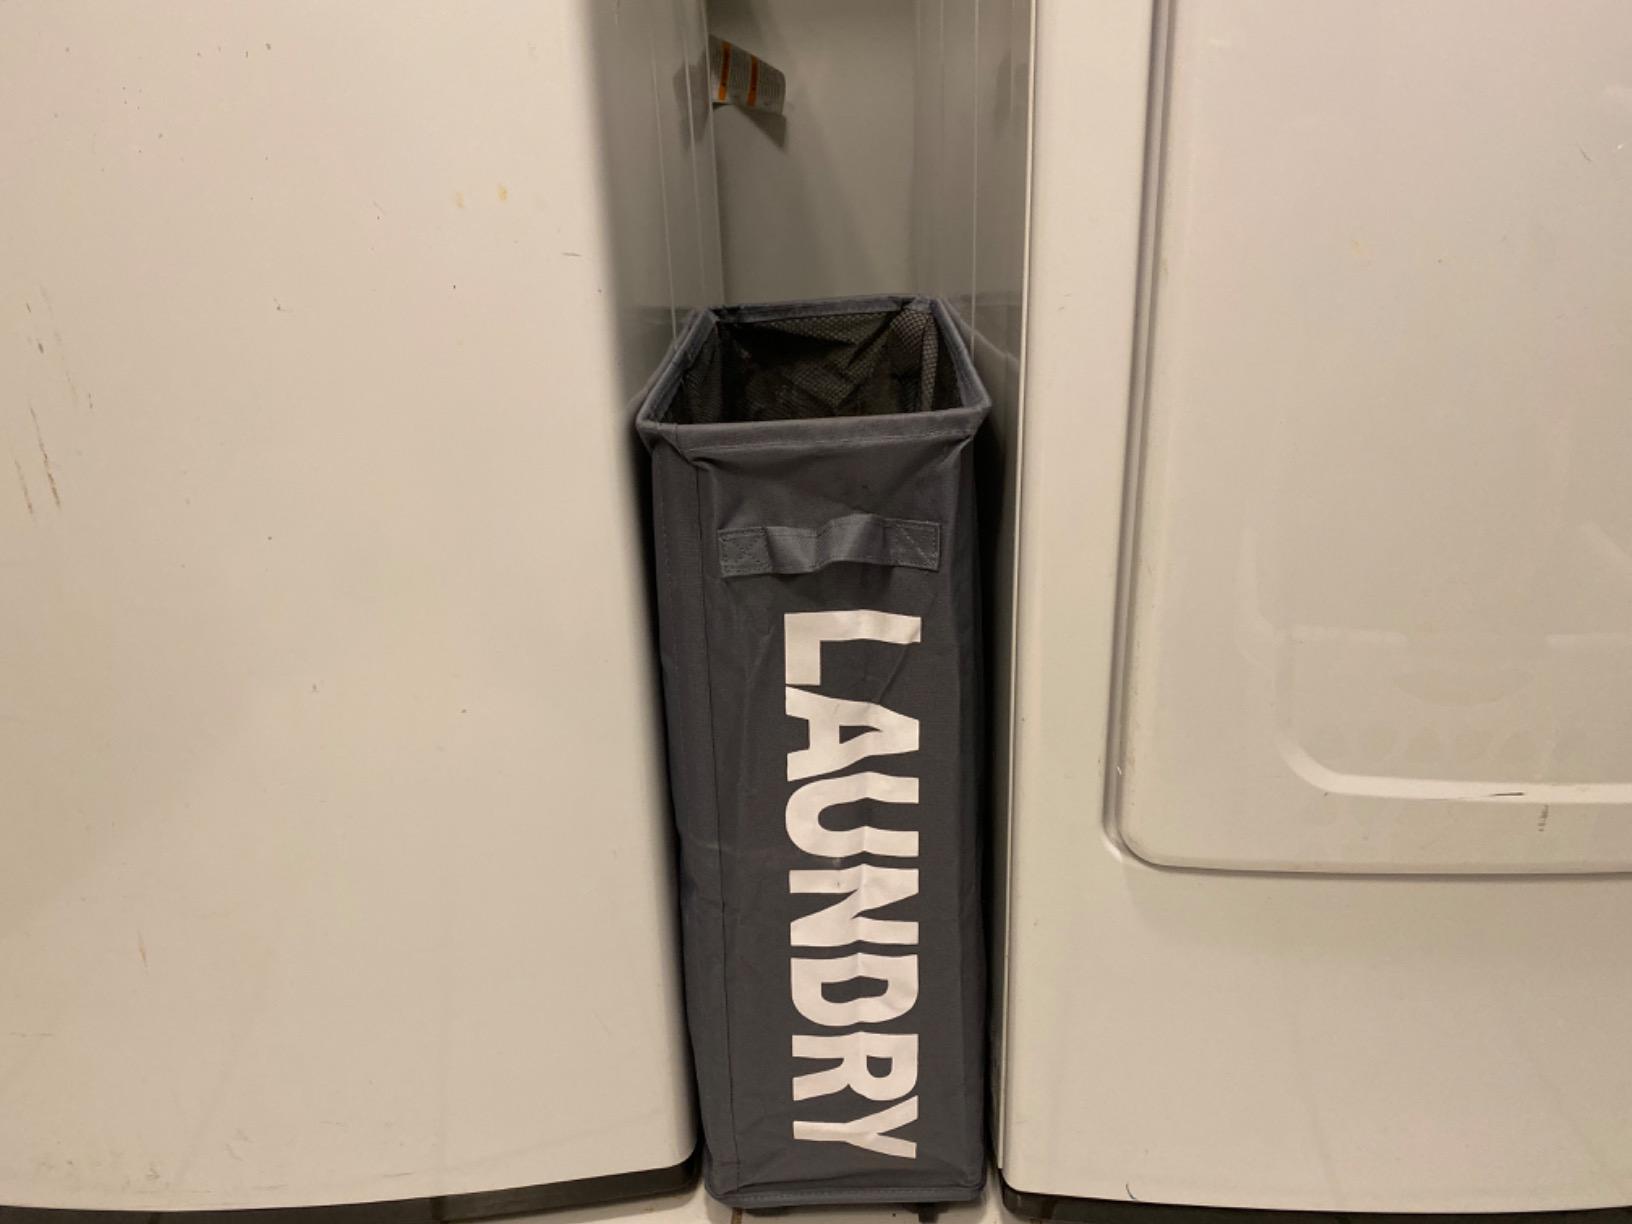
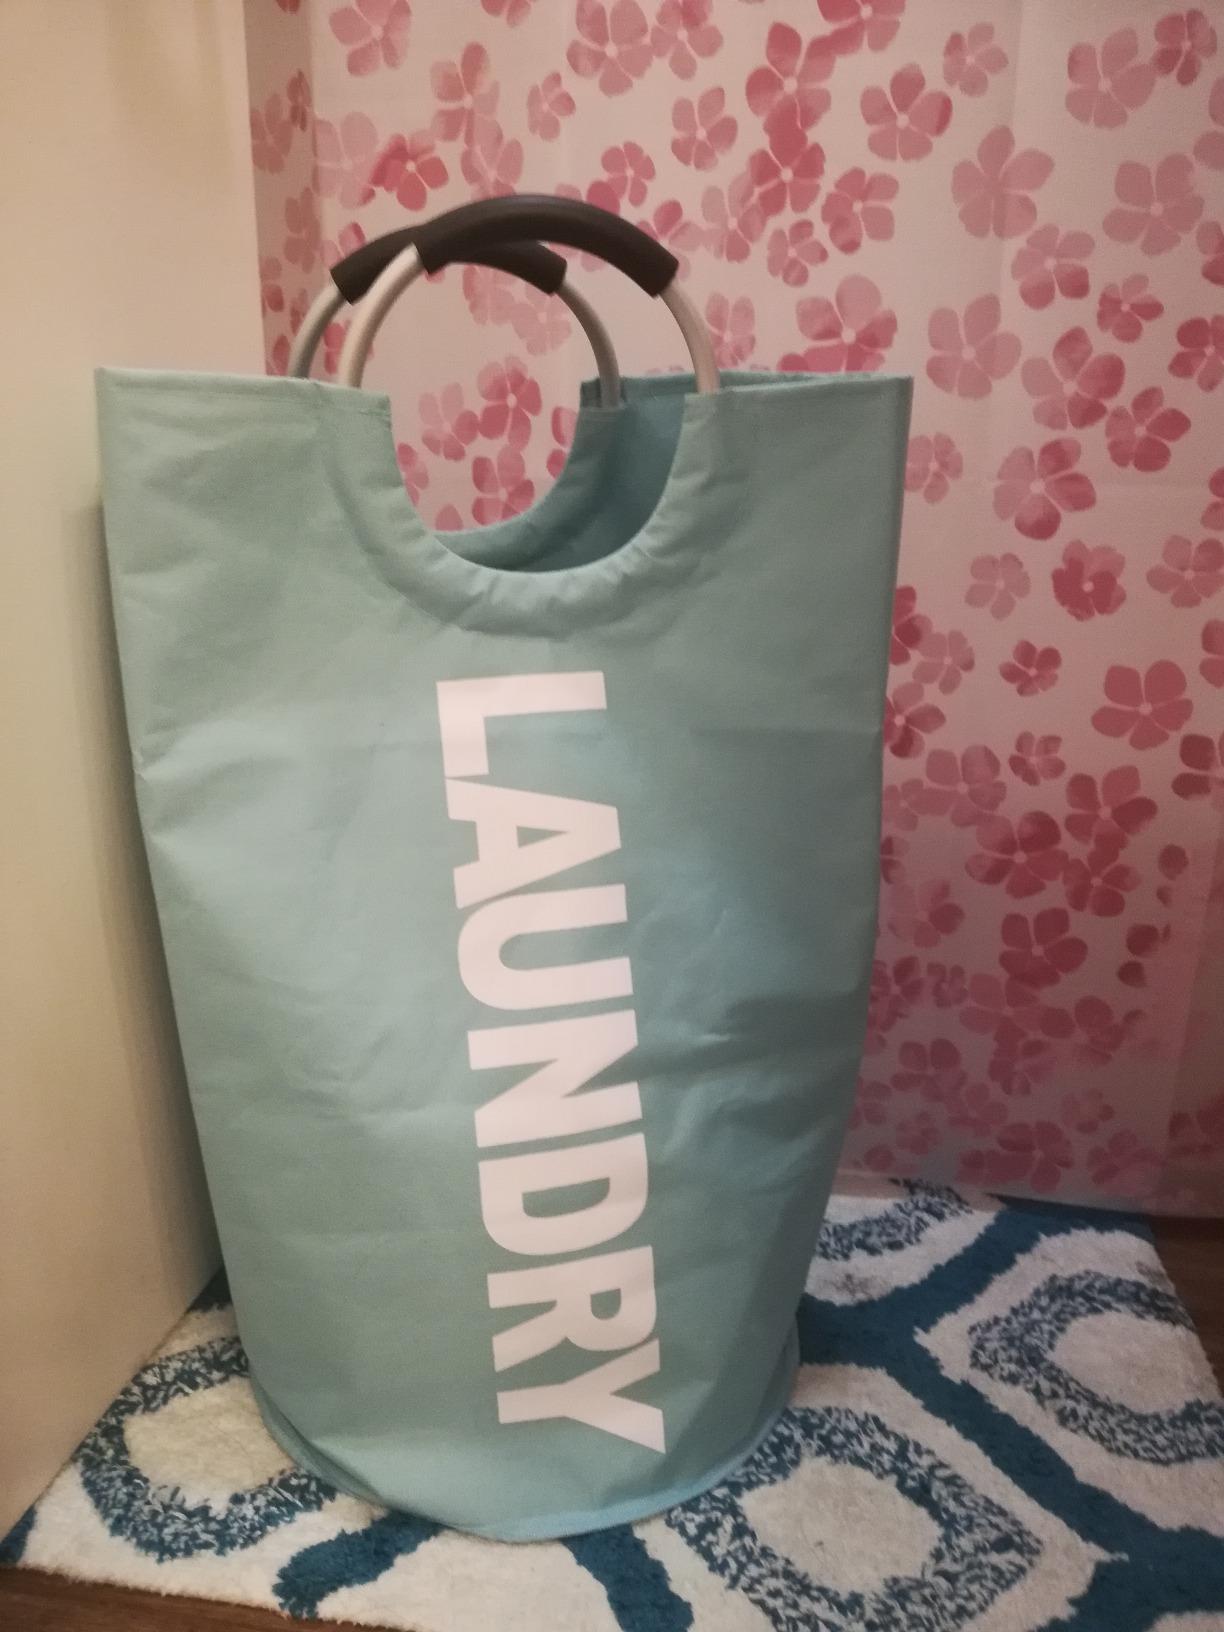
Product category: items_hamper
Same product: no